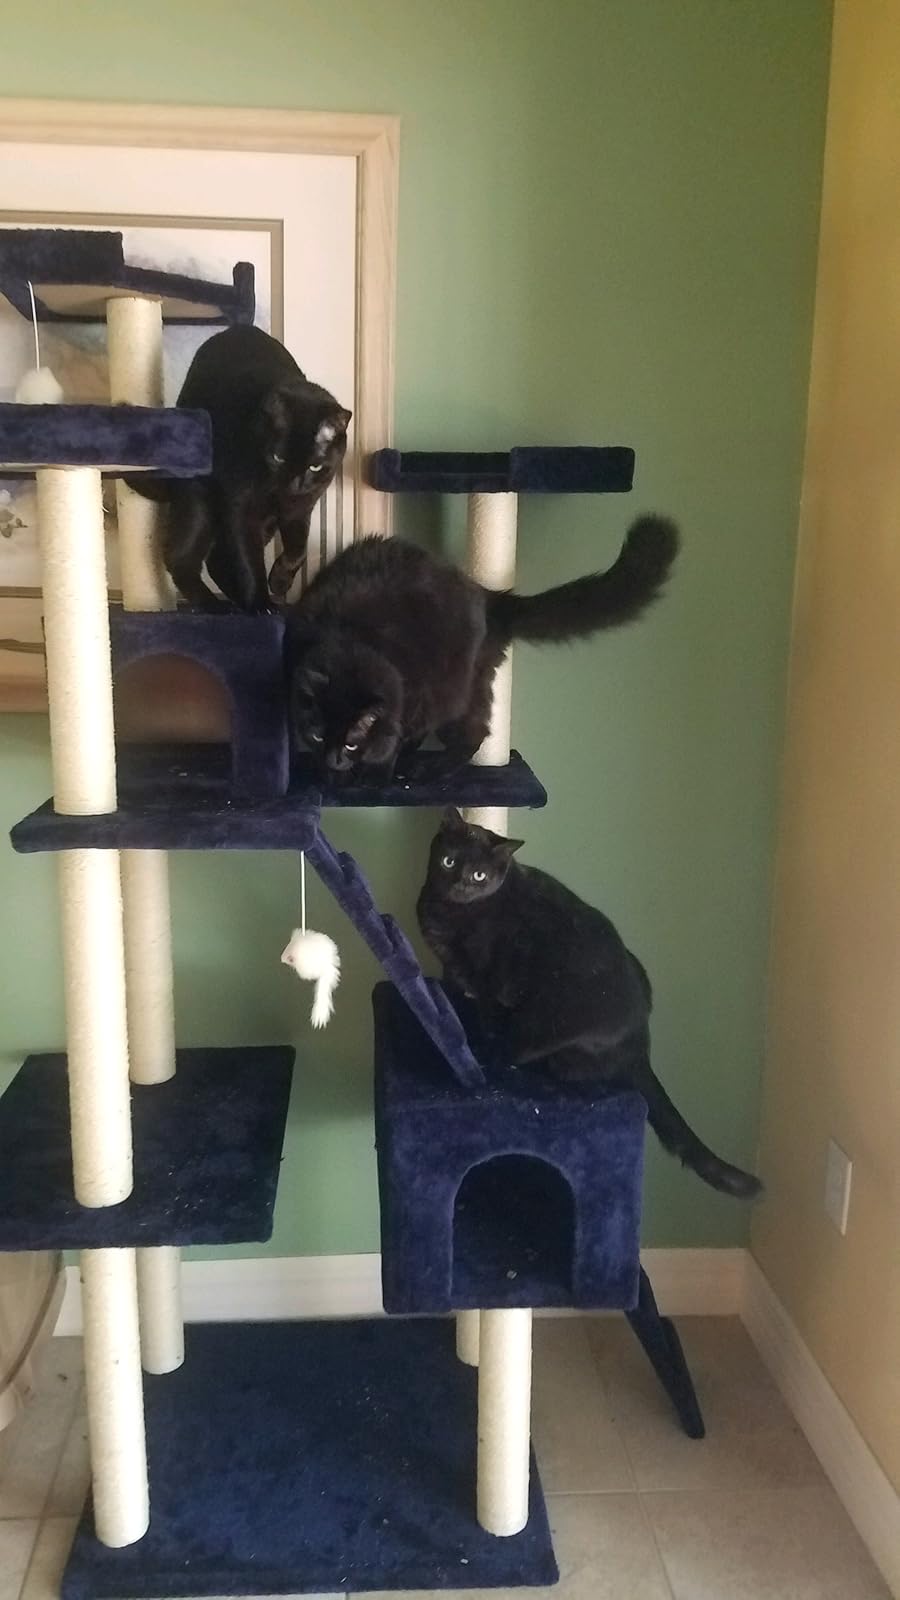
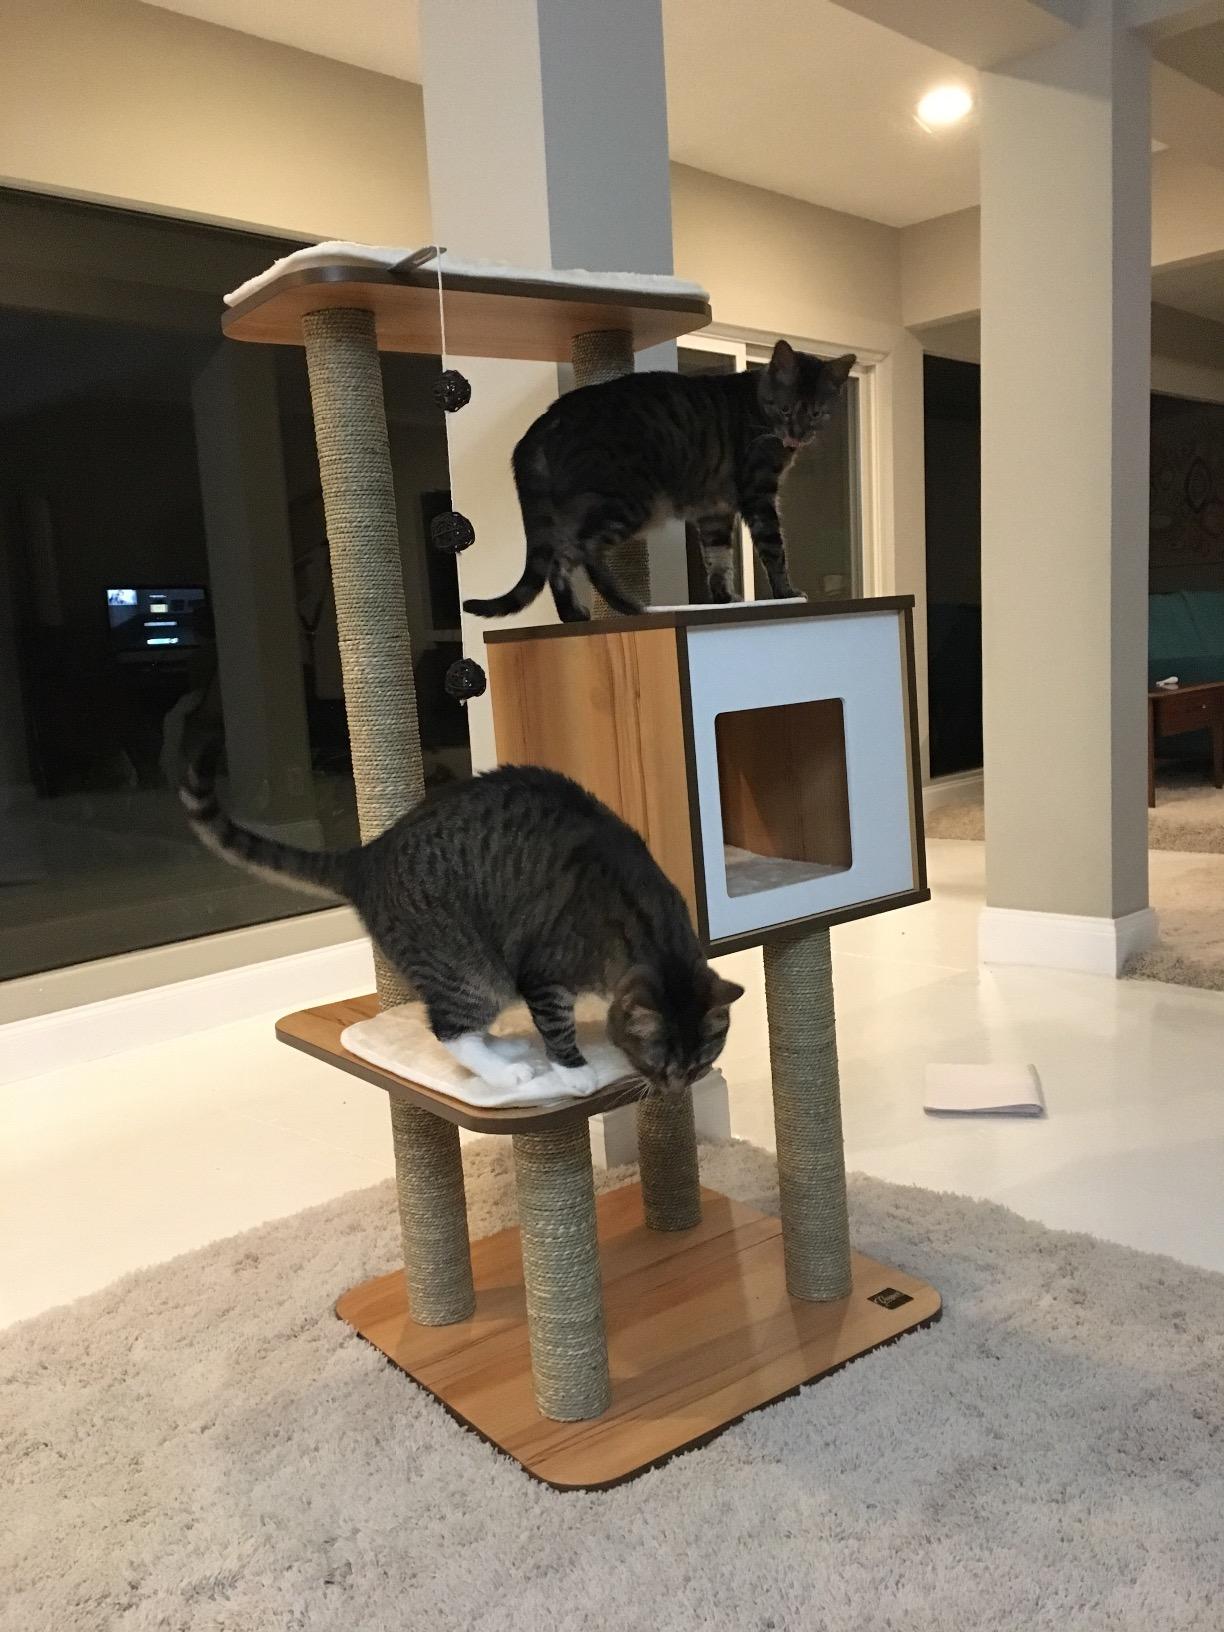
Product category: items_cat tree
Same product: no